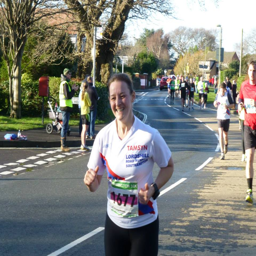
i was slowing at this point , but had to keep smiling because of the crowds